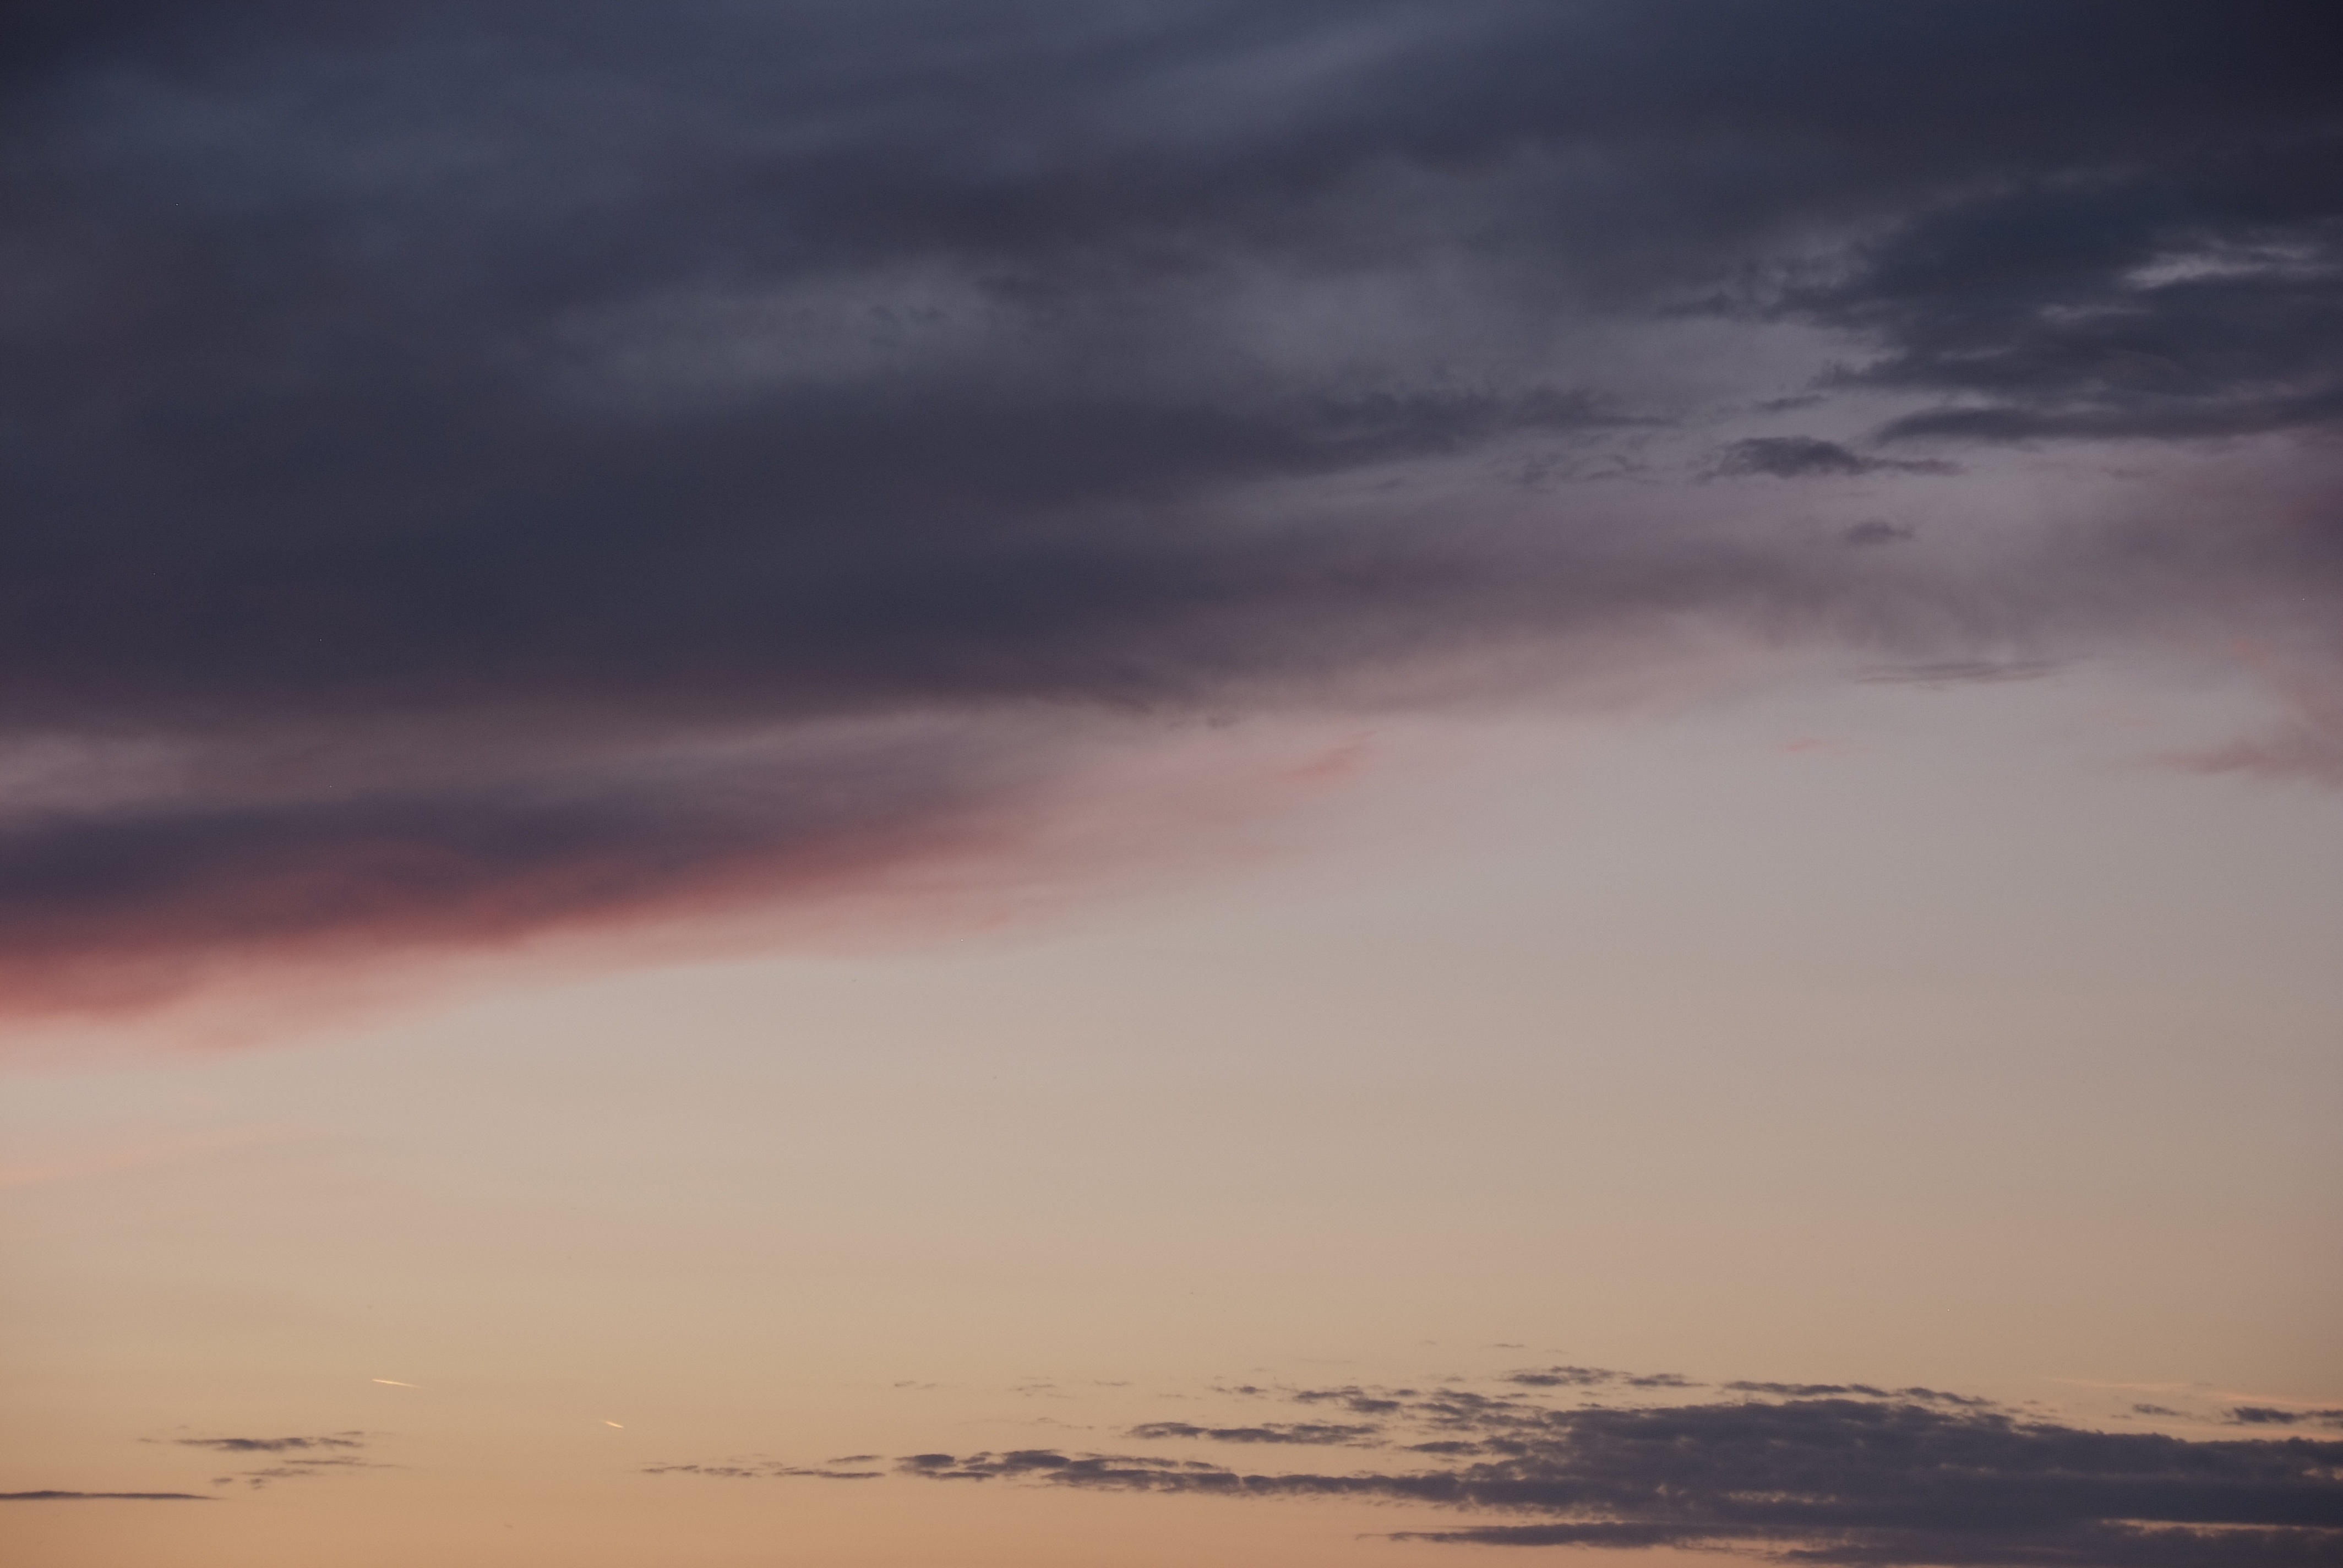
beach, sea, coast, ocean, horizon, cloud, sky, sun, sunrise, sunset, sunlight, morning, wave, dawn, atmosphere, dusk, evening, weather, clouds, afterglow, meteorological phenomenon, atmospheric phenomenon, atmosphere of earth